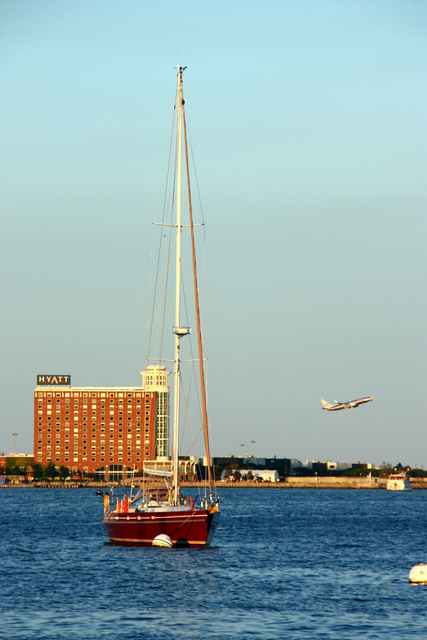
A small boat in the blue open water.

A boat sailing on top of blue water.

The boat is on the water with an airplane in the distance.

The sail is down on a boat traveling through the water.

A sail boat riding through the water while an Airplane takes off in the background.